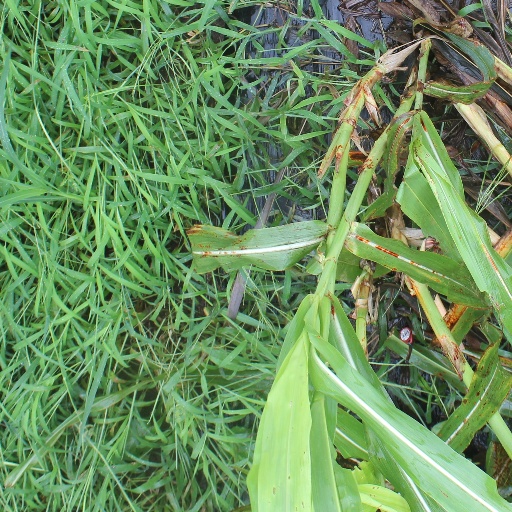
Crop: sorghum